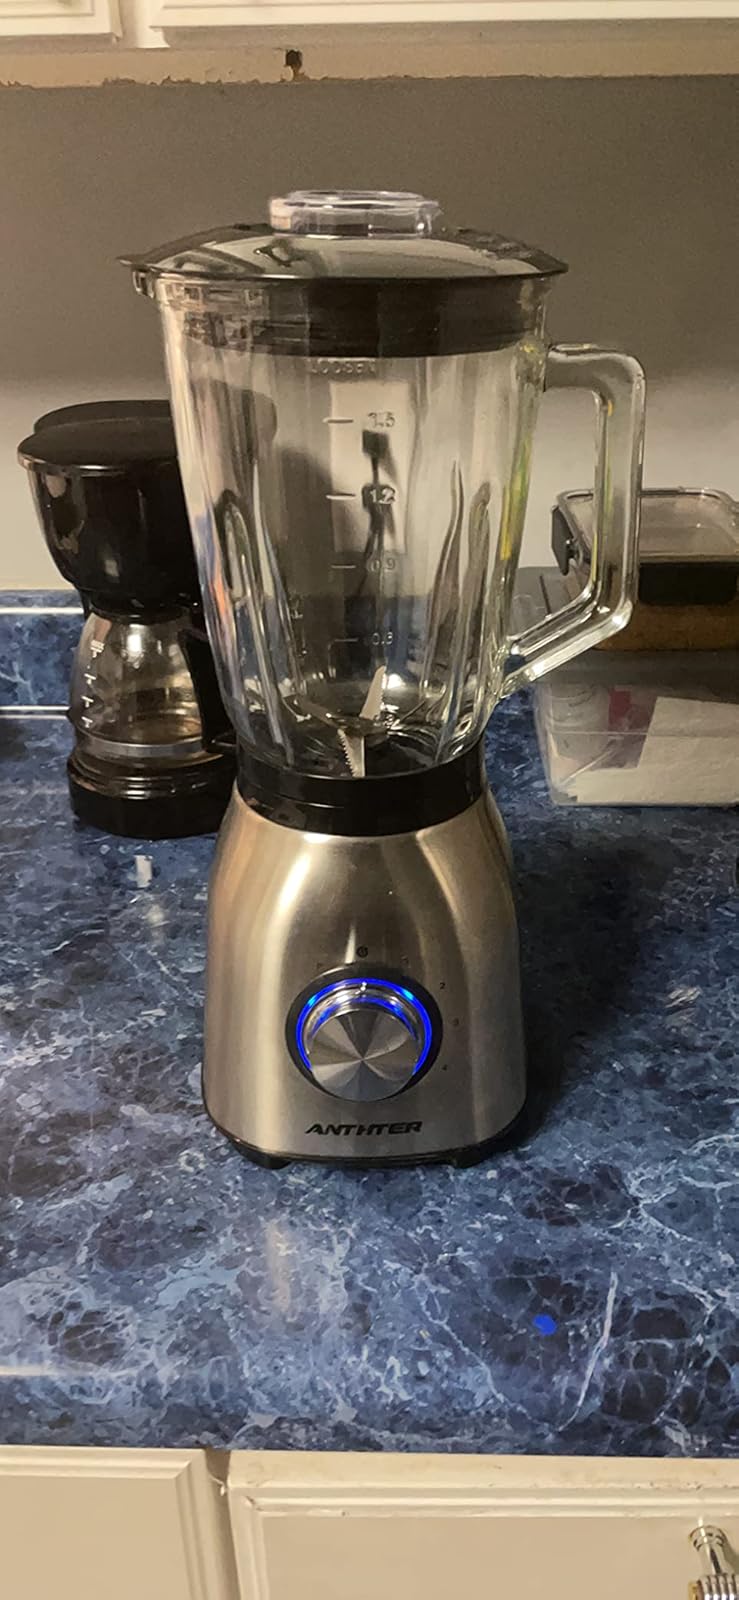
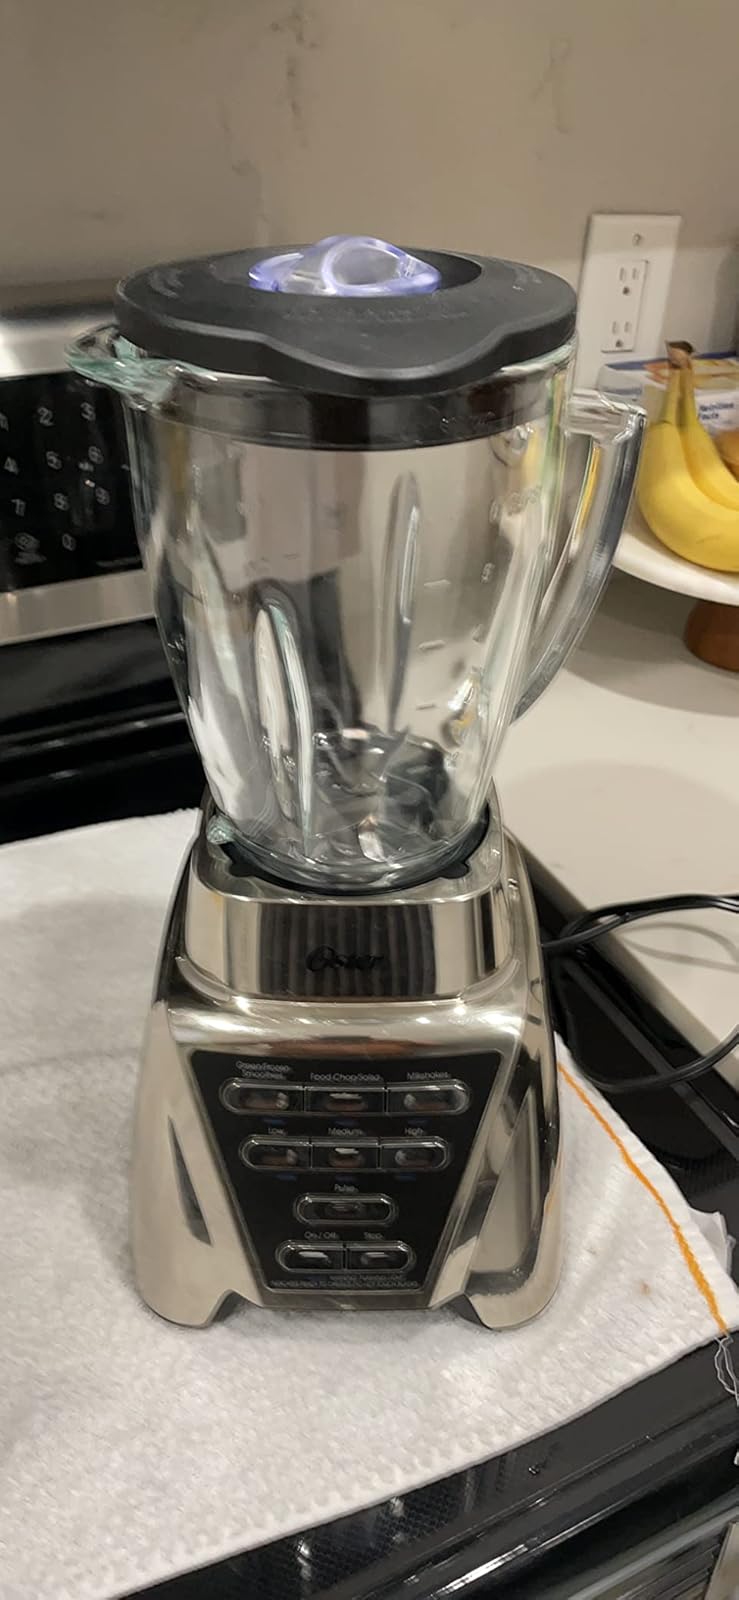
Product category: items_blender
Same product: no